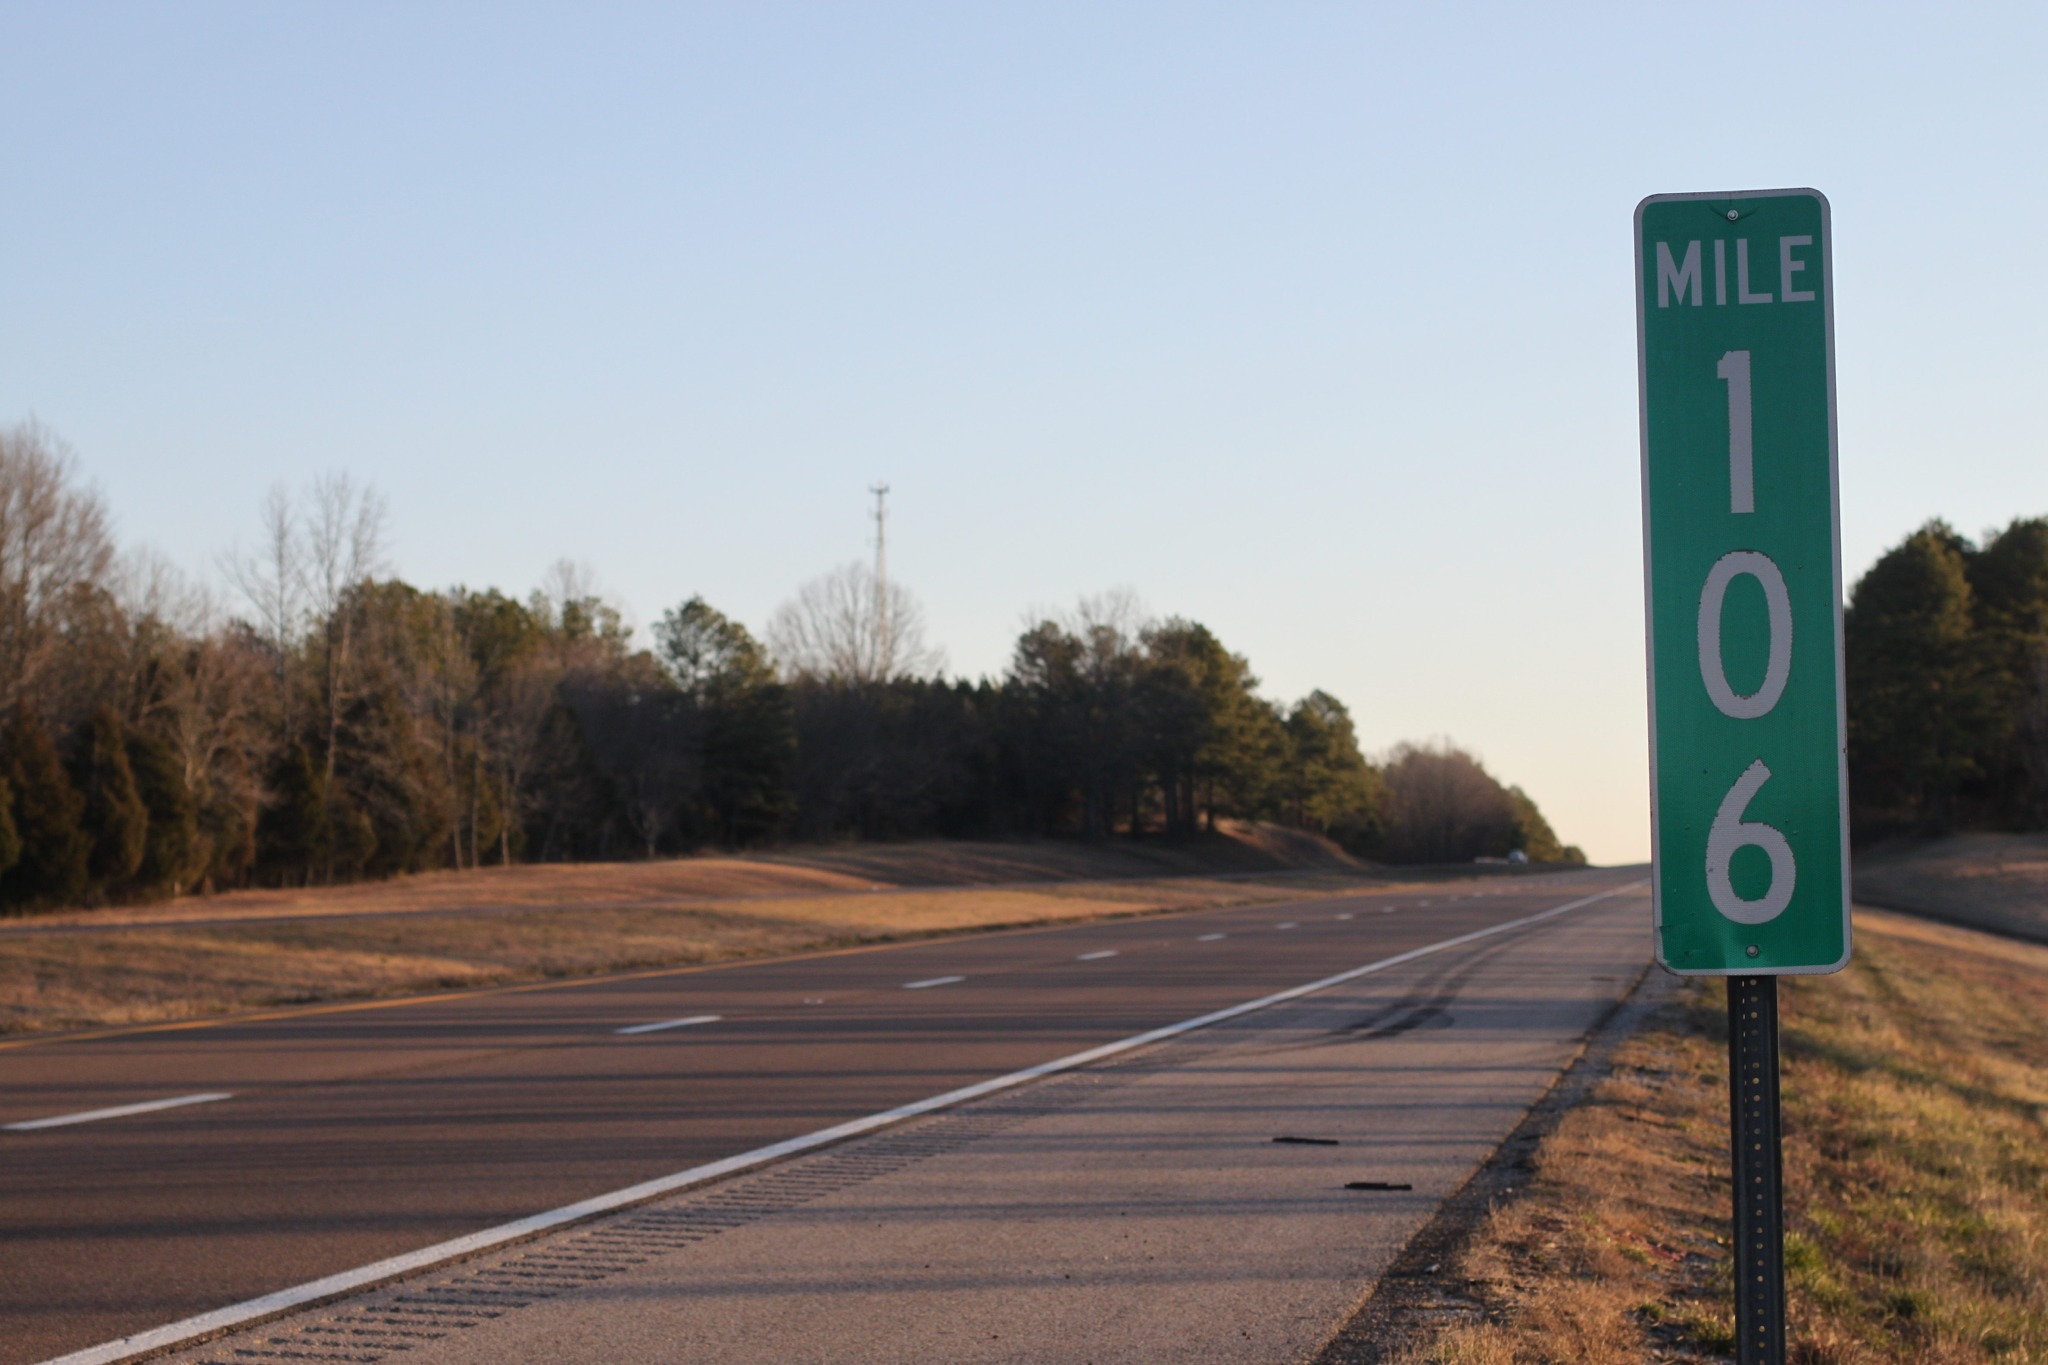
road, highway, wind, transport, sign, signage, lane, lighting, road trip, infrastructure, traffic sign, residential area, controlled access highway, outdoor structure